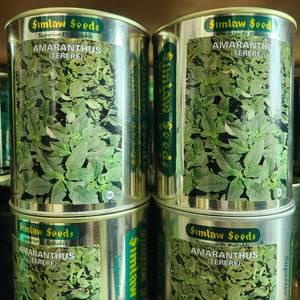
Barabara ya lami inakatiza katikati ya miti mingi na milima katika mandhari ya kuvutia, hii hurahisisha usafiri na kuunganishwa kwa maeneo mbalimbali ya kitalii.